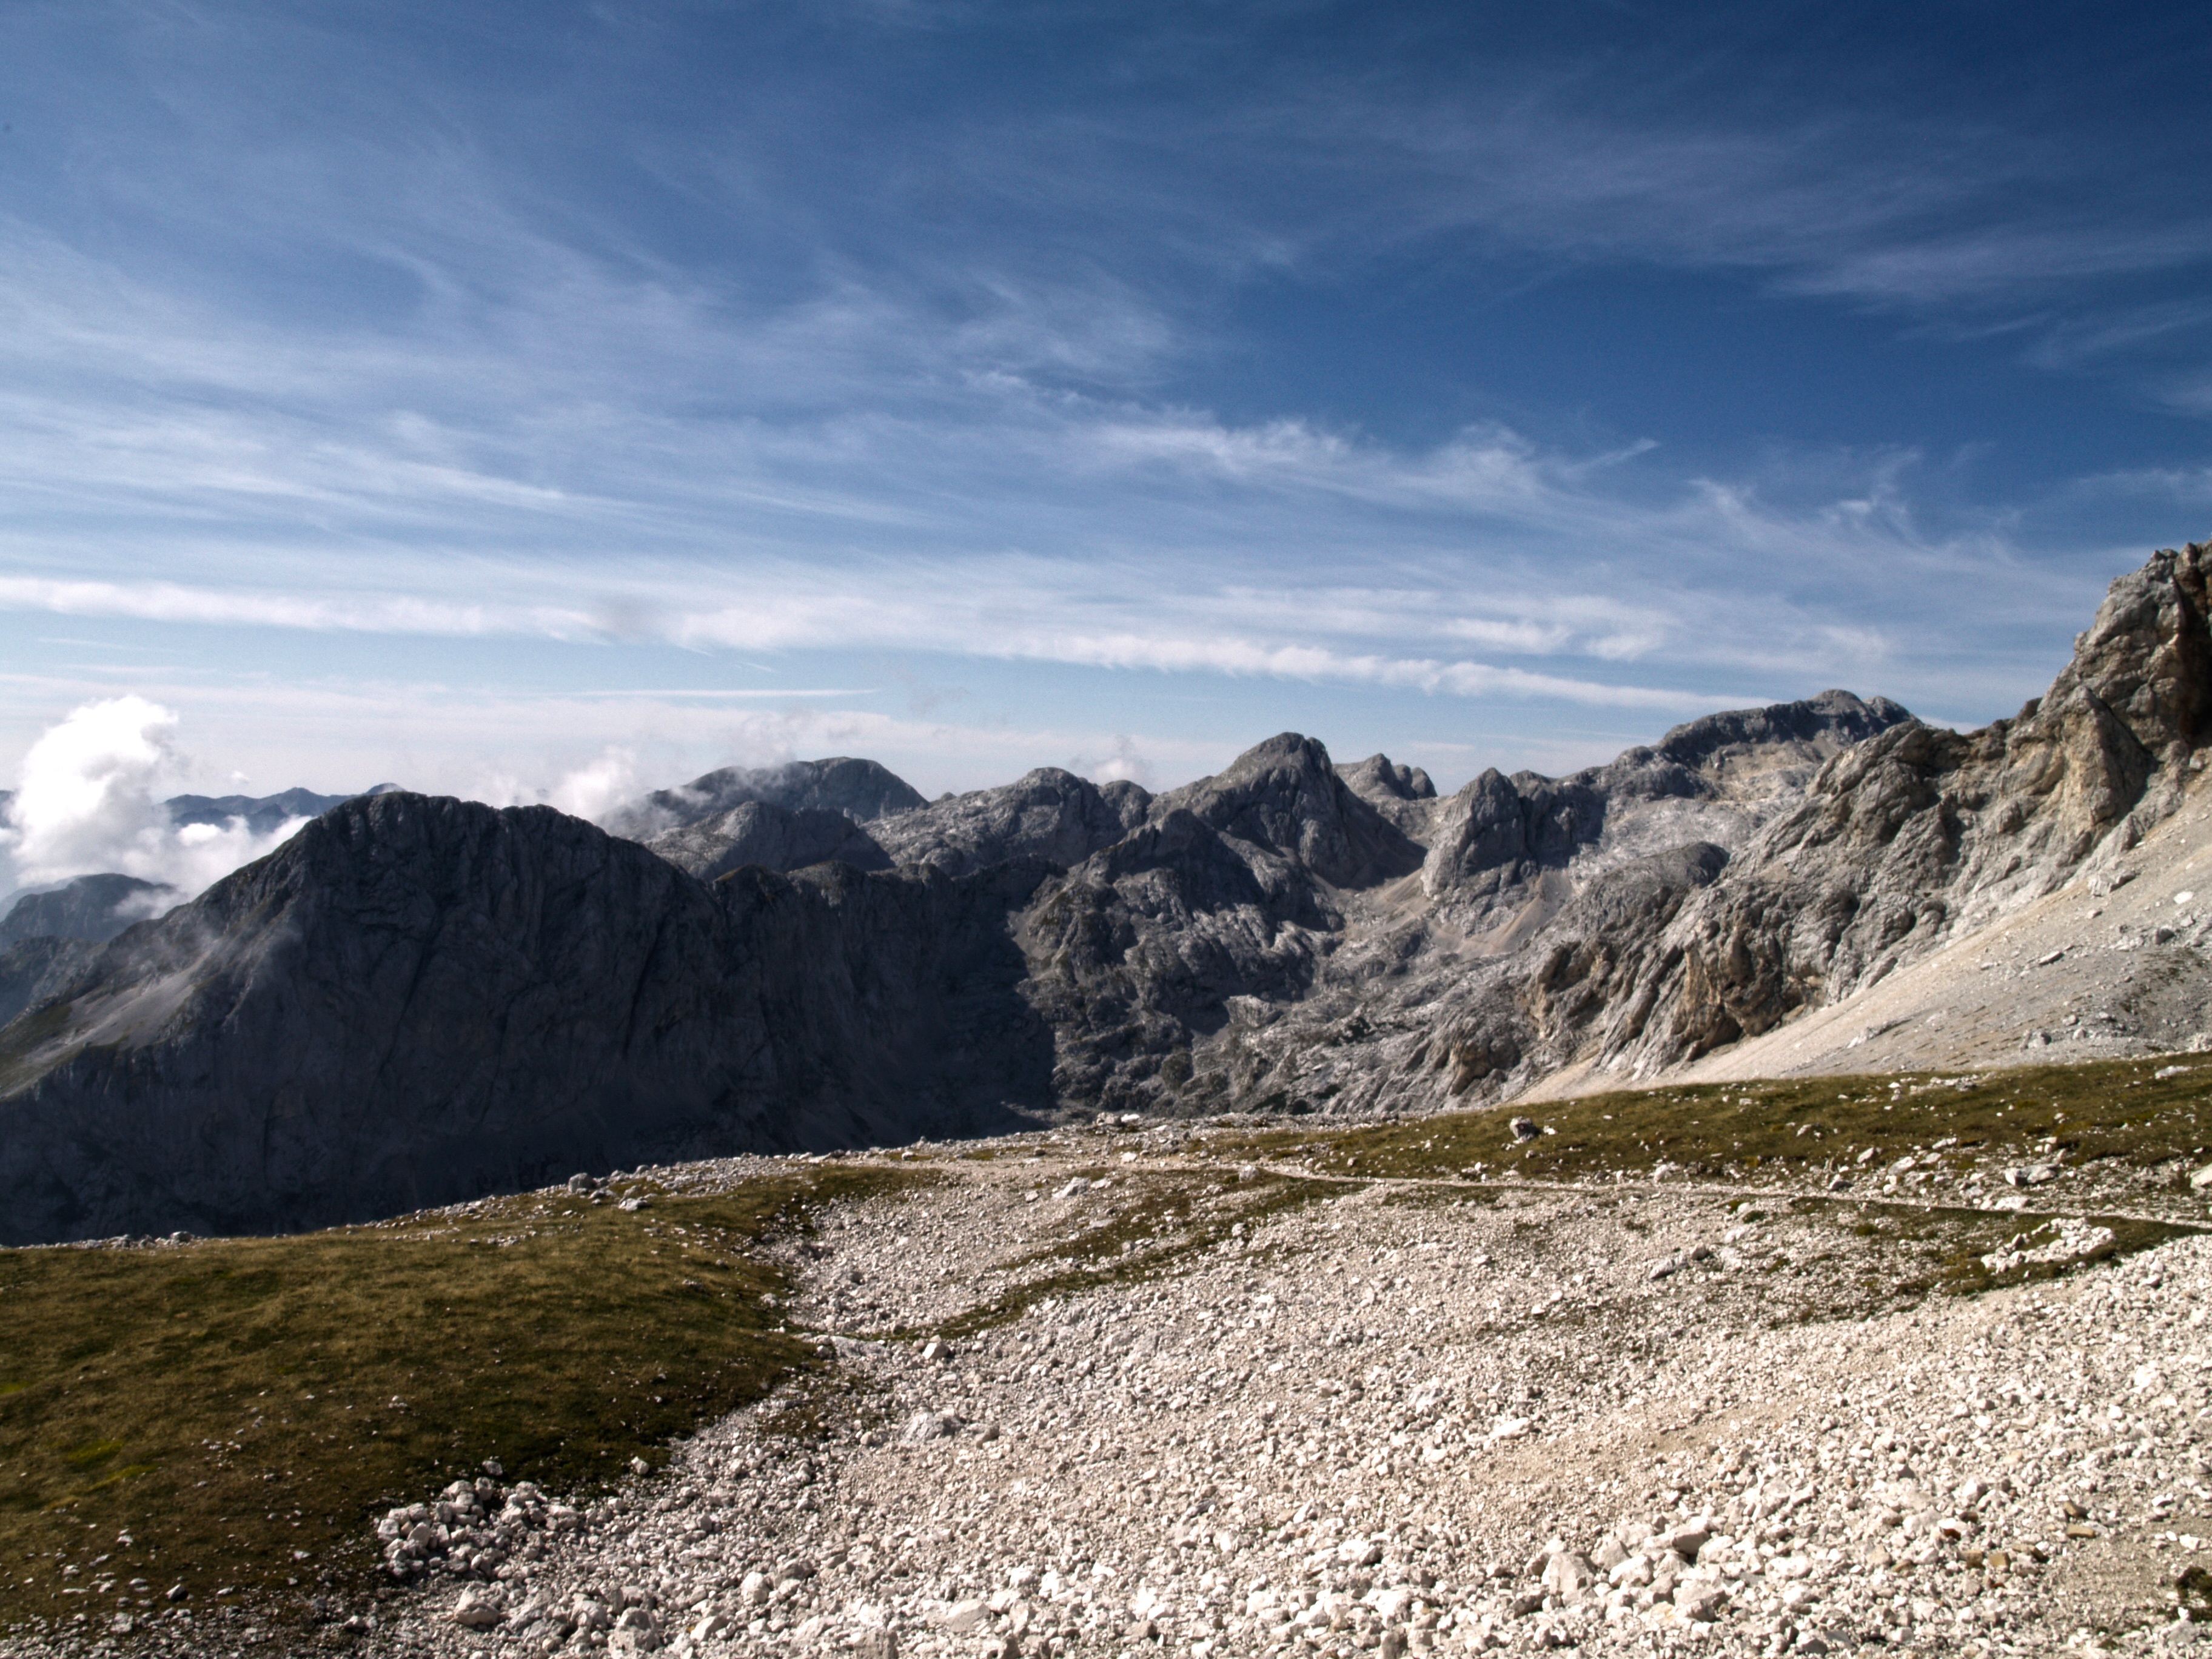
landscape, nature, wilderness, walking, mountain, snow, cloud, sky, adventure, peak, valley, mountain range, environment, blue, mountain top, ridge, mountain landscape, outdoors, geology, alps, badlands, plateau, fell, loch, moraine, landform, beautiful landscape, mountain pass, geographical feature, mountainous landforms